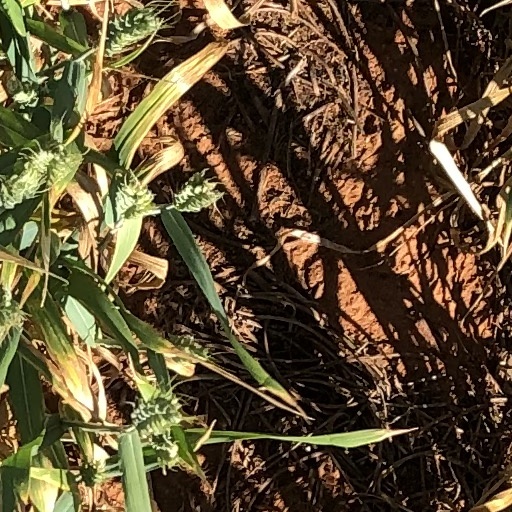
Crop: wheat